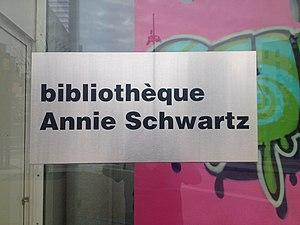
Plaque de la bibliothèque Annie-Schwartz à La Duchère.
Annie Schwartz, née le 20 janvier 1943 à Lyon et morte le 9 août 2008, est une personnalité de La Duchère à Lyon et une auteure spécialisée dans l'histoire de ce quartier. La bibliothèque municipale de La Duchère porte son nom.
La place Abbé-Pierre est une place du quartier de la Duchère dans le 9ᵉ arrondissement de Lyon, en France.